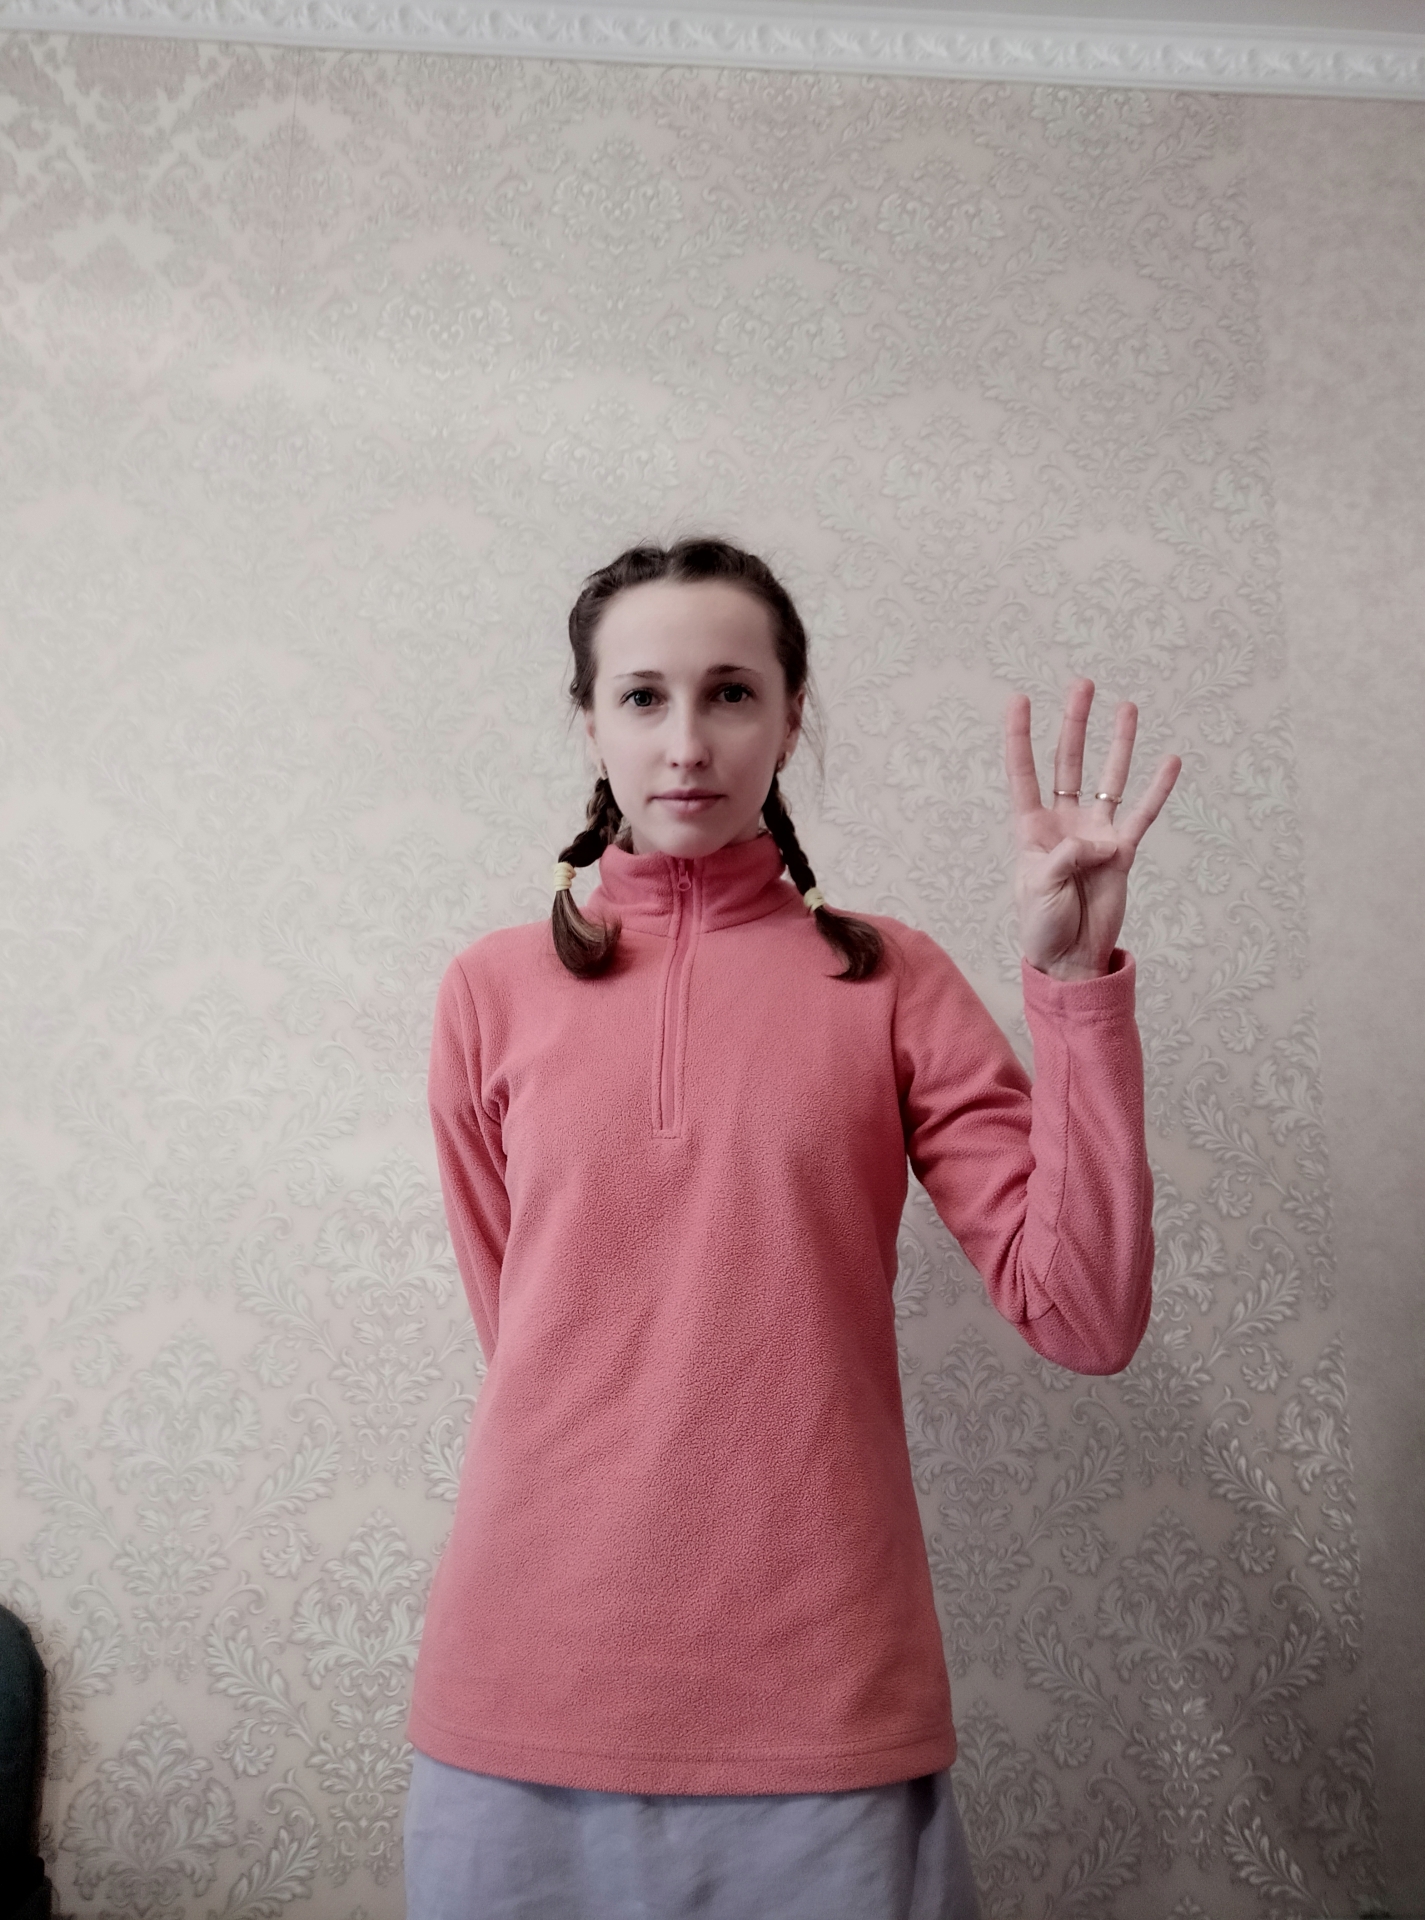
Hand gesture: four